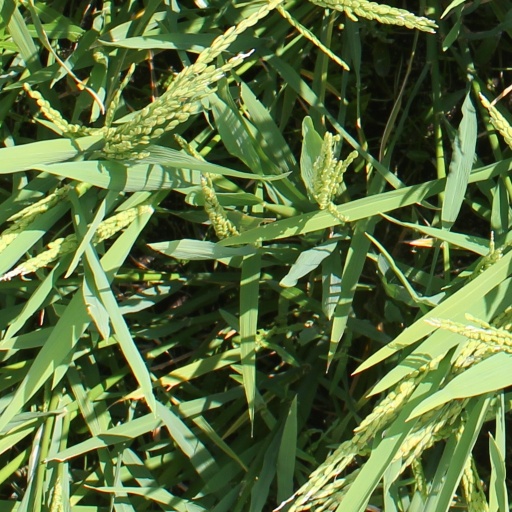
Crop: rice